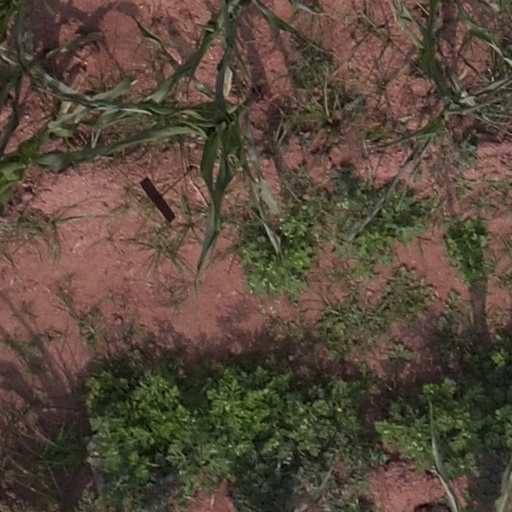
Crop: maize; corn